Young, New South Wales

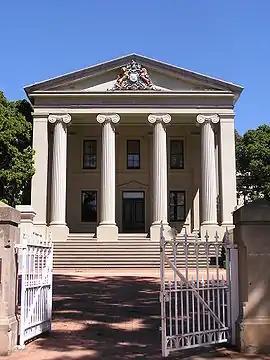
Young courthouse built in 1884 but transferred to the Department of Education in 1925 and used as the main hall of Young High School

Young is a town in the South Western Slopes region of New South Wales, Australia, and the largest town in the Hilltops Region. The "Lambing Flat" Post Office opened on 1 March 1861 and was renamed "Young" in 1863.